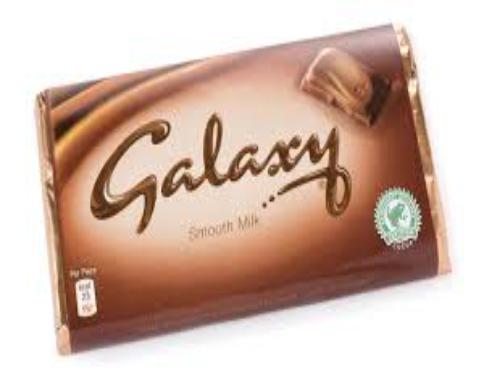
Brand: Galaxy Counters
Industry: Food